Hanshin Department Store

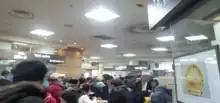
Snack Park

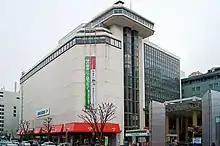
Kenmin Hyakkaten, March 2011

On February 23, 2011, Kumamoto Hanshin was renamed . The store was closed on February 28, 2015, due to the redevelopment of Kumamoto Bus Terminal.